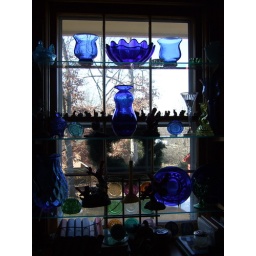
Blue glass in a window